History of Visalia, California

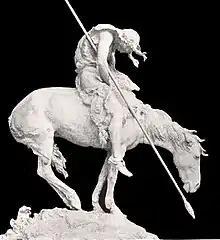
"The End of the Trail"

In 1902, Visalia built a city-wide sewage system, at a cost of $80,000. Parts of the city were flooded again in March and June of 1906. Parts of downtown were inundated for 10 days. On January 14, 1909, floodwaters destroyed the levee and inundated the northeast portion of town.